Boeing CH-47 Chinook

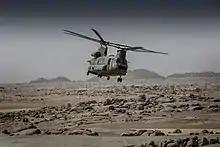
a Netherlands Air Force Chinook in Mali

A CH-47F Block 2 is being implemented . The Block 2 aims for a payload of with and high and hot hover performance, eventually increased up to , to carry the Joint Light Tactical Vehicle; maximum takeoff weight would be raised to . It has 20% more powerful Honeywell T55-715 engines along with an active parallel actuator system (APAS) to enhance the digital advanced flight-control system, providing an exact torque split between the rotors for greater efficiency. A new fuel system combines the three fuel cells in each sponson into one larger fuel cell and eliminates intracell fuel transfer hardware, reducing weight by and increasing fuel capacity. Electrical capacity is increased by three 60 kVA generators. The Advanced Chinook Rotor Blades (ACRB), derived from the cancelled RAH-66 Comanche, were intended to improve lift performance in hot/high altitude conditions by 900 kg (2,000 lb); however, the US Army ultimately decided against implementing the ACRB due to persistent vibration during testing, Boeing denied the assertion that the vibration was a safety risk and believed it could be solved with dampeners. In addition, the aft rotor blade was stalling when in a swept back position.